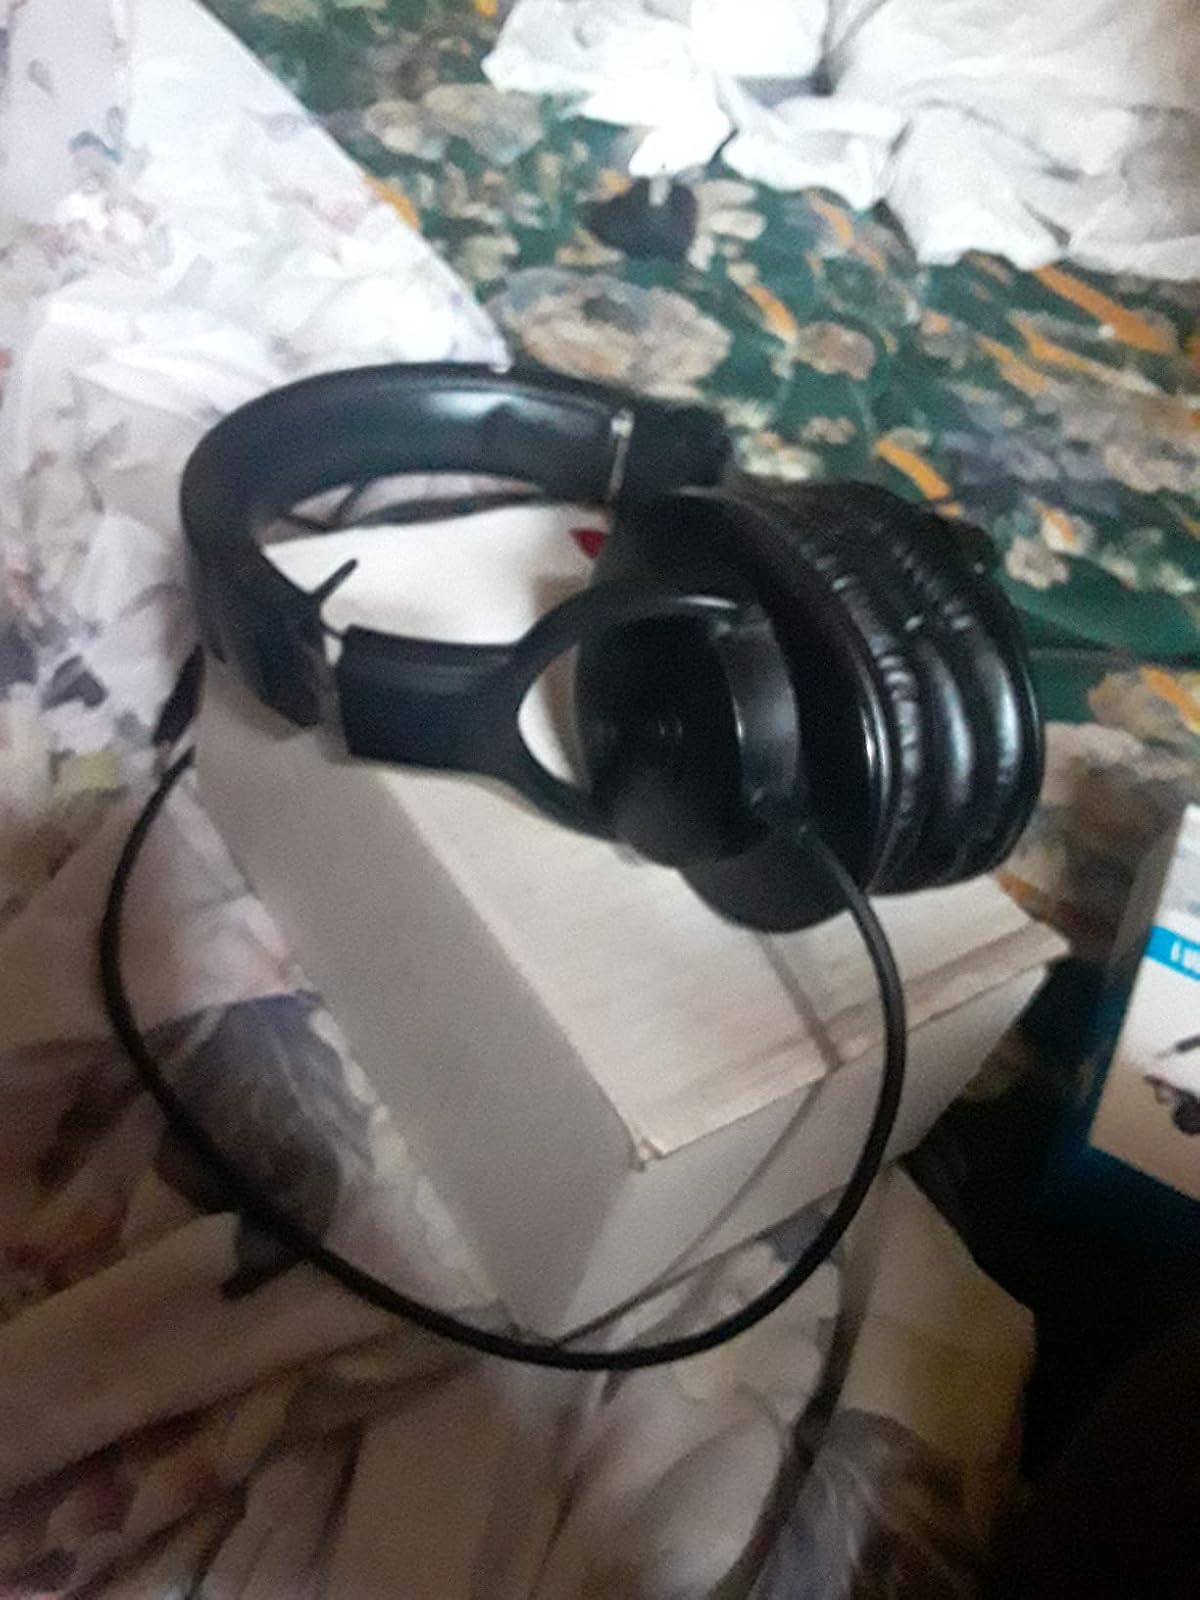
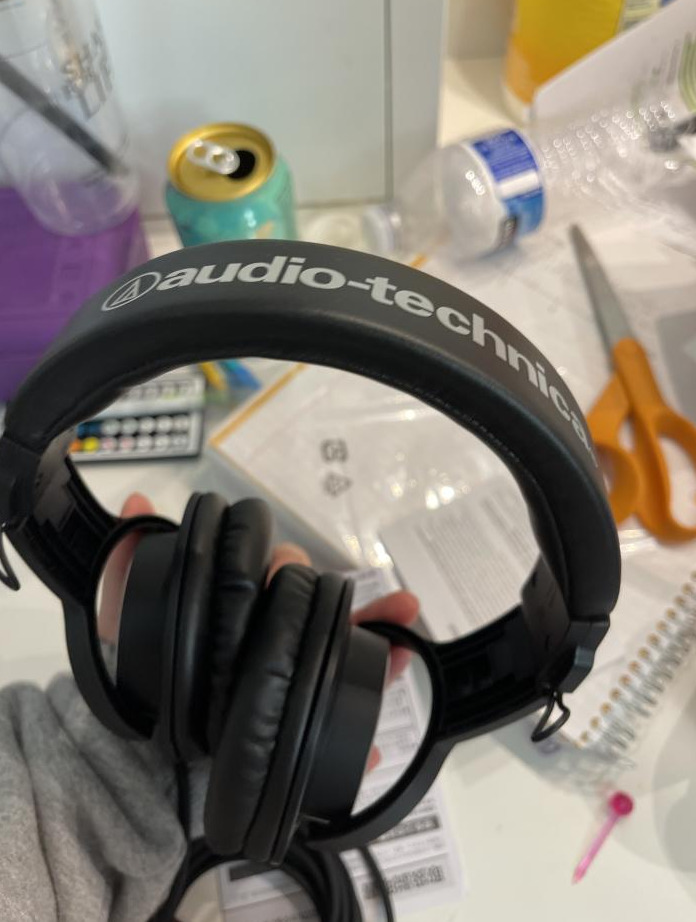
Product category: headphones
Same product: yes